St George's Hall, Liverpool

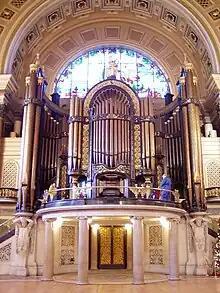
Organ, designed by Henry Willis, built 1851–55, enlarged 1931, the small statue on the top of the organ is music with her lyre. The platform supporting the organ, was designed by Cockerell. The Atlas figures flanking the platform, were sculpted by Edward Bowring Stephens

The Small Concert Room designed by Charles Robert Cockerell and completed in 1856, is elliptical measuring by , when built it had a capacity for 1,100 people, the stage is by , and is lavishly decorated. In the past it was known as the Golden Concert Room. A balcony supported by caryatids runs round the room. At the back of the platform are attached columns, decorated with arabesques, supporting a frieze with griffins and between the columns are mirrors. The concert room was refurbished between 2000 and 2007. This included making alterations to comply with the Disability Discrimination Act, restoring the historical painting scheme and restoring the chandelier, which consists of 2,824 crystal pieces. It has seating for an audience of 480.